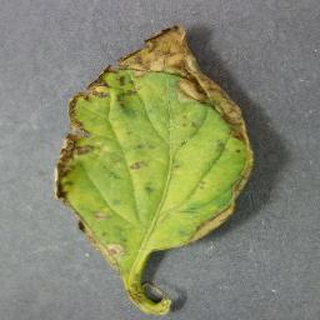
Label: tomato_bacterial_spot